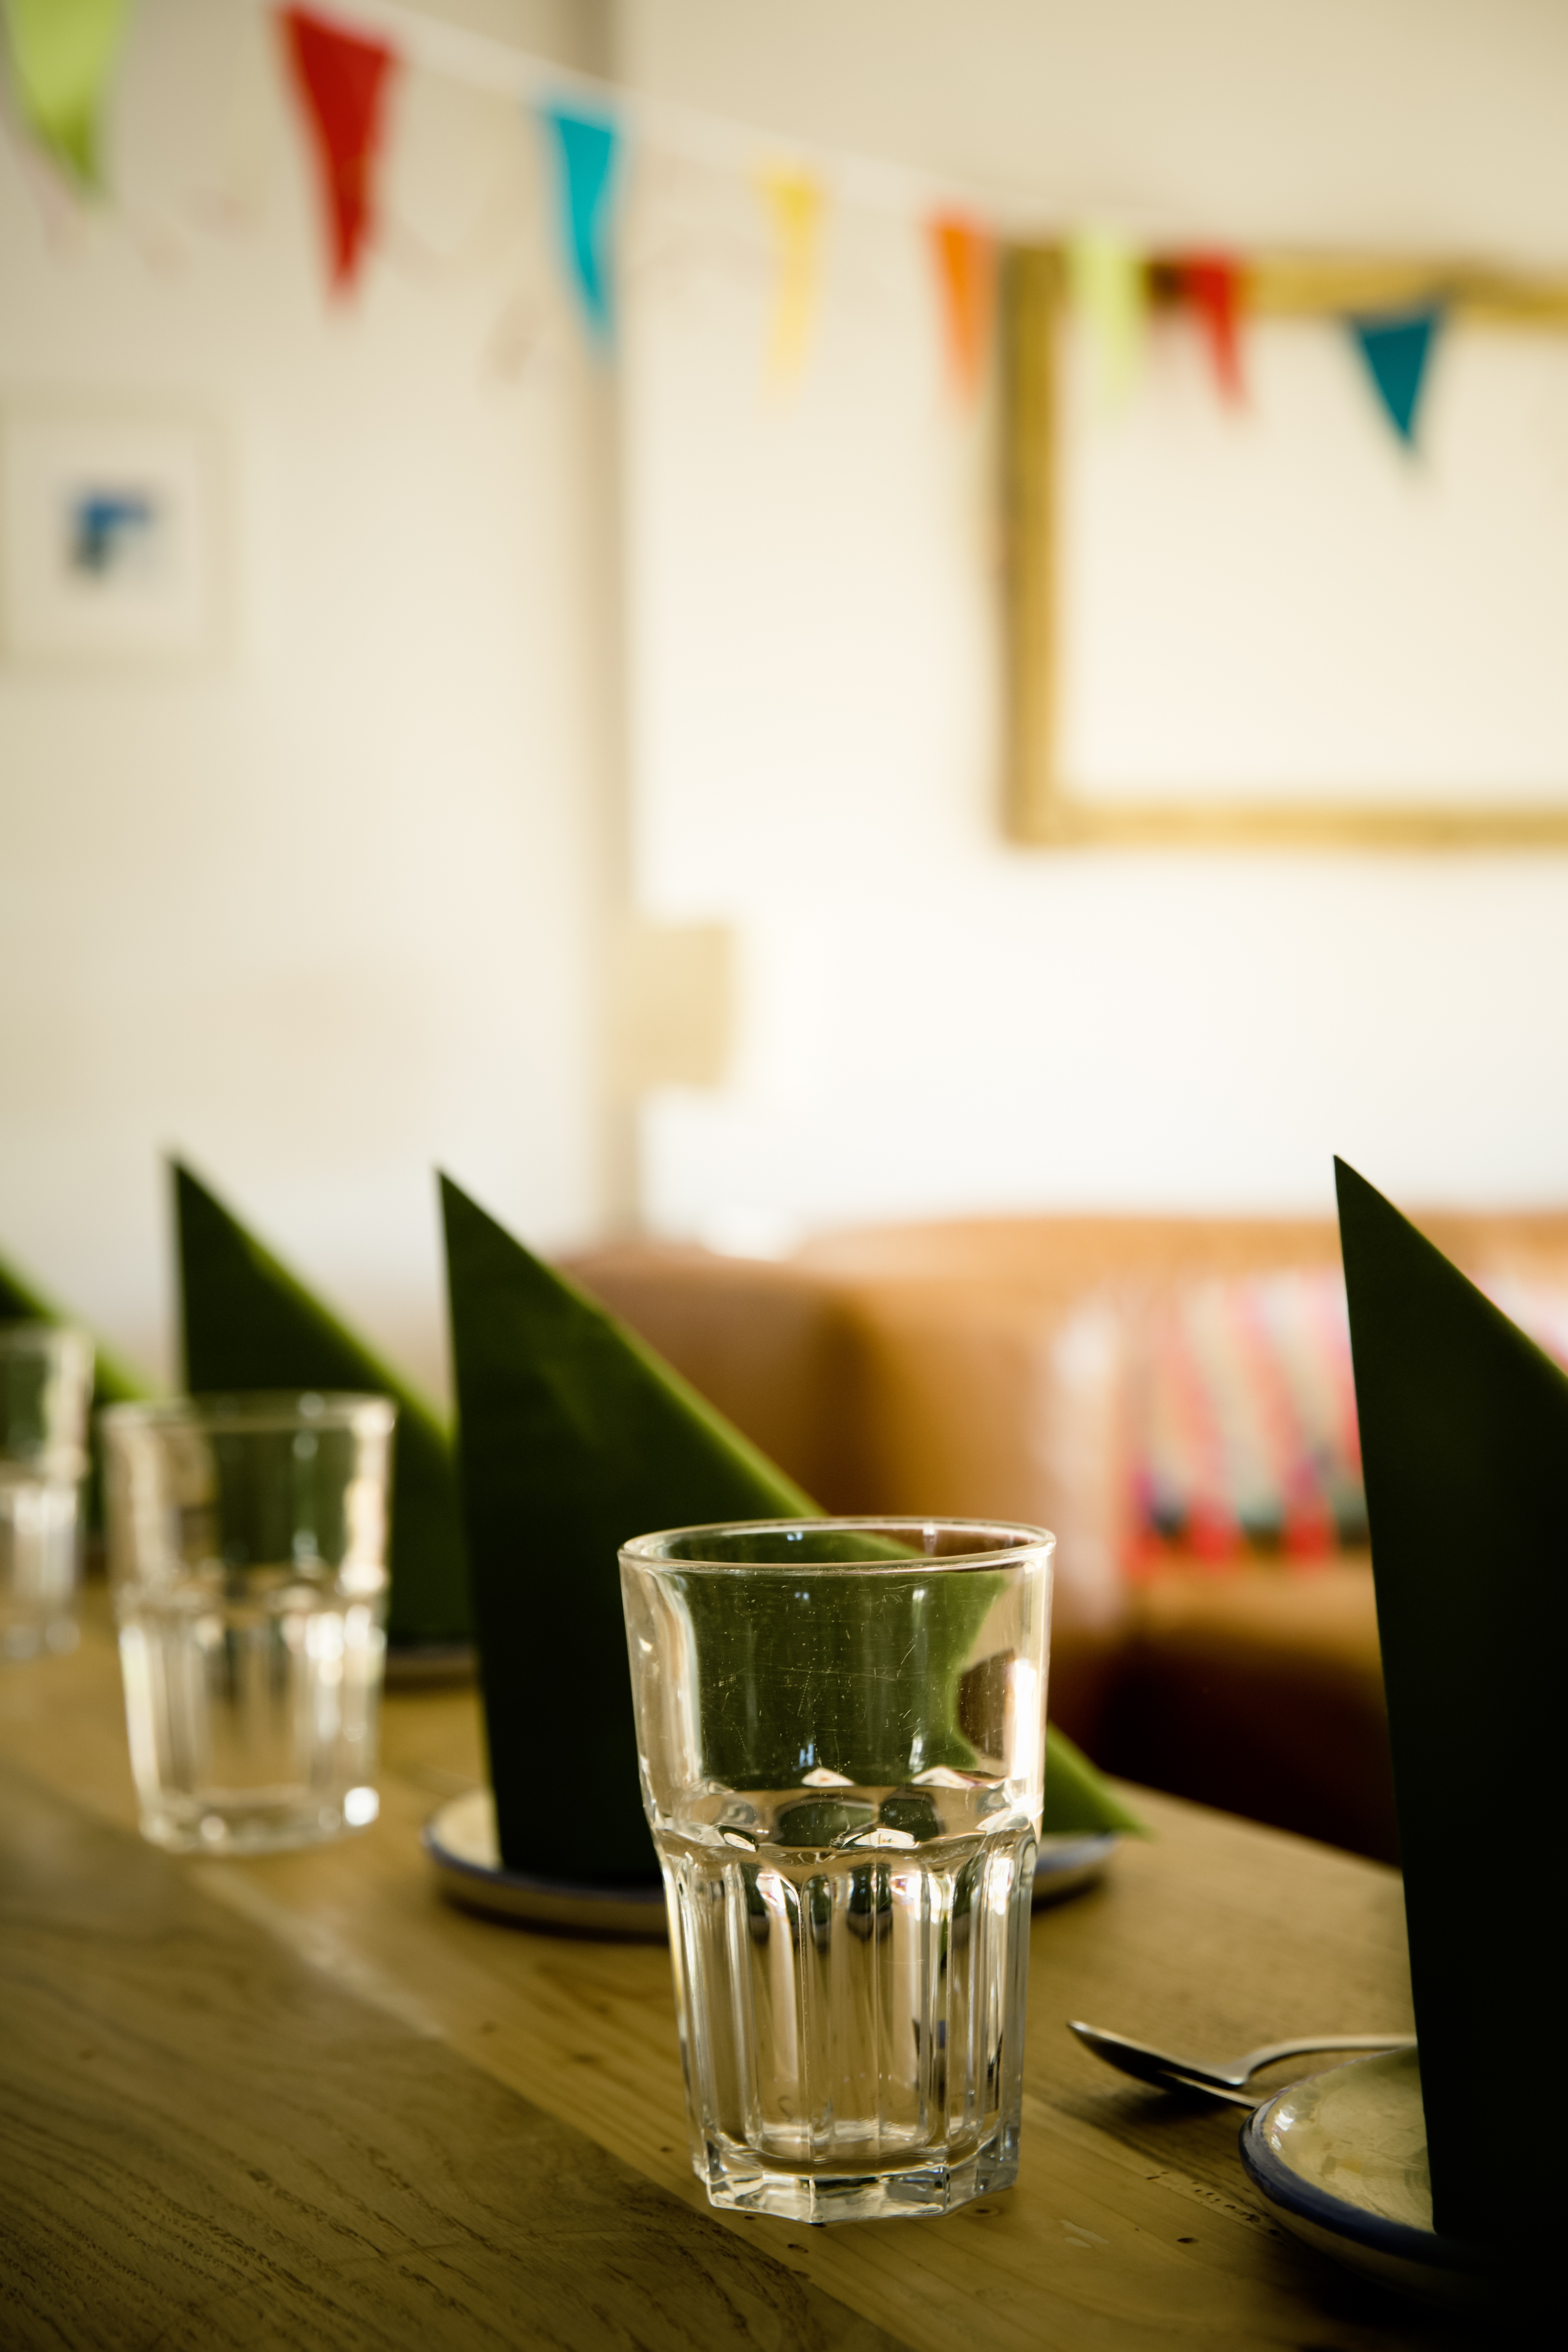
table, glass, restaurant, celebration, decoration, meal, green, color, room, colorful, lighting, eat, buffet, alcohol, interior design, design, party, event, shape, opening, birthday, benefit from, panel, beverages, new year's eve, gastro